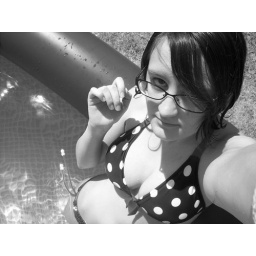
Looks like an old, olllld fifties dress in black and white. :]